Kevin Pietersen

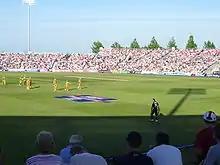
Pietersen walks out to bat against Australia at the Rose Bowl in his 100th ODI

With Michael Vaughan as captain for the first three tests, Pietersen seemed to thrive in his first Test series against his former countrymen scoring 152 in the opening match of the series. During the third Test against South Africa, Pietersen was criticised for throwing his wicket away attempting a six to complete a century when on 94. Jonathan Agnew and Alec Stewart called the stroke "irresponsible" and Agnew continued, suggesting that Pietersen therefore ruled himself out of the potential reckoning for the England captaincy with Vaughan's place in the starting line-up in doubt after failing to score runs. In the event, having lost the match, Vaughan resigned and Pietersen was made the permanent captain of both the Test and ODI sides (Paul Collingwood relinquished the ODI captaincy at the same time).